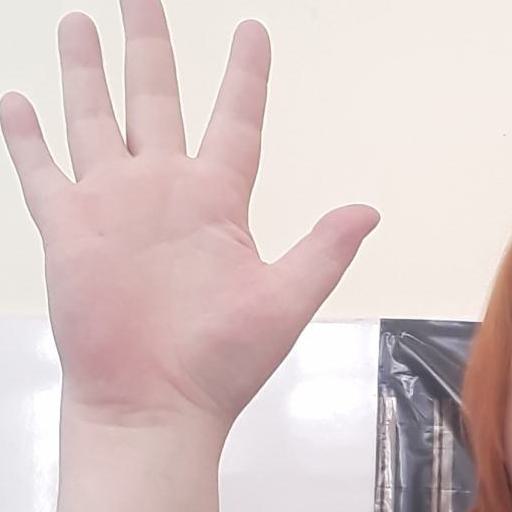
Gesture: palm